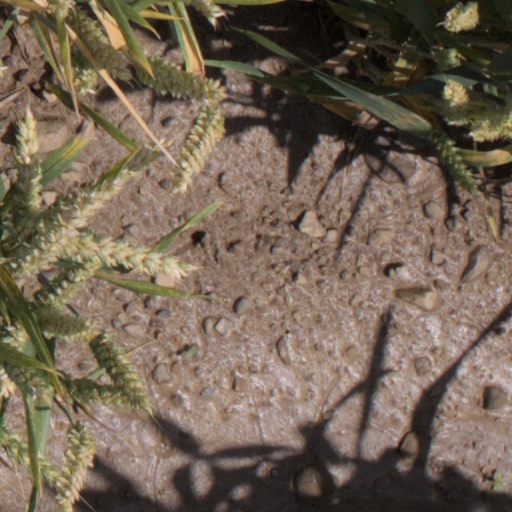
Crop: wheat